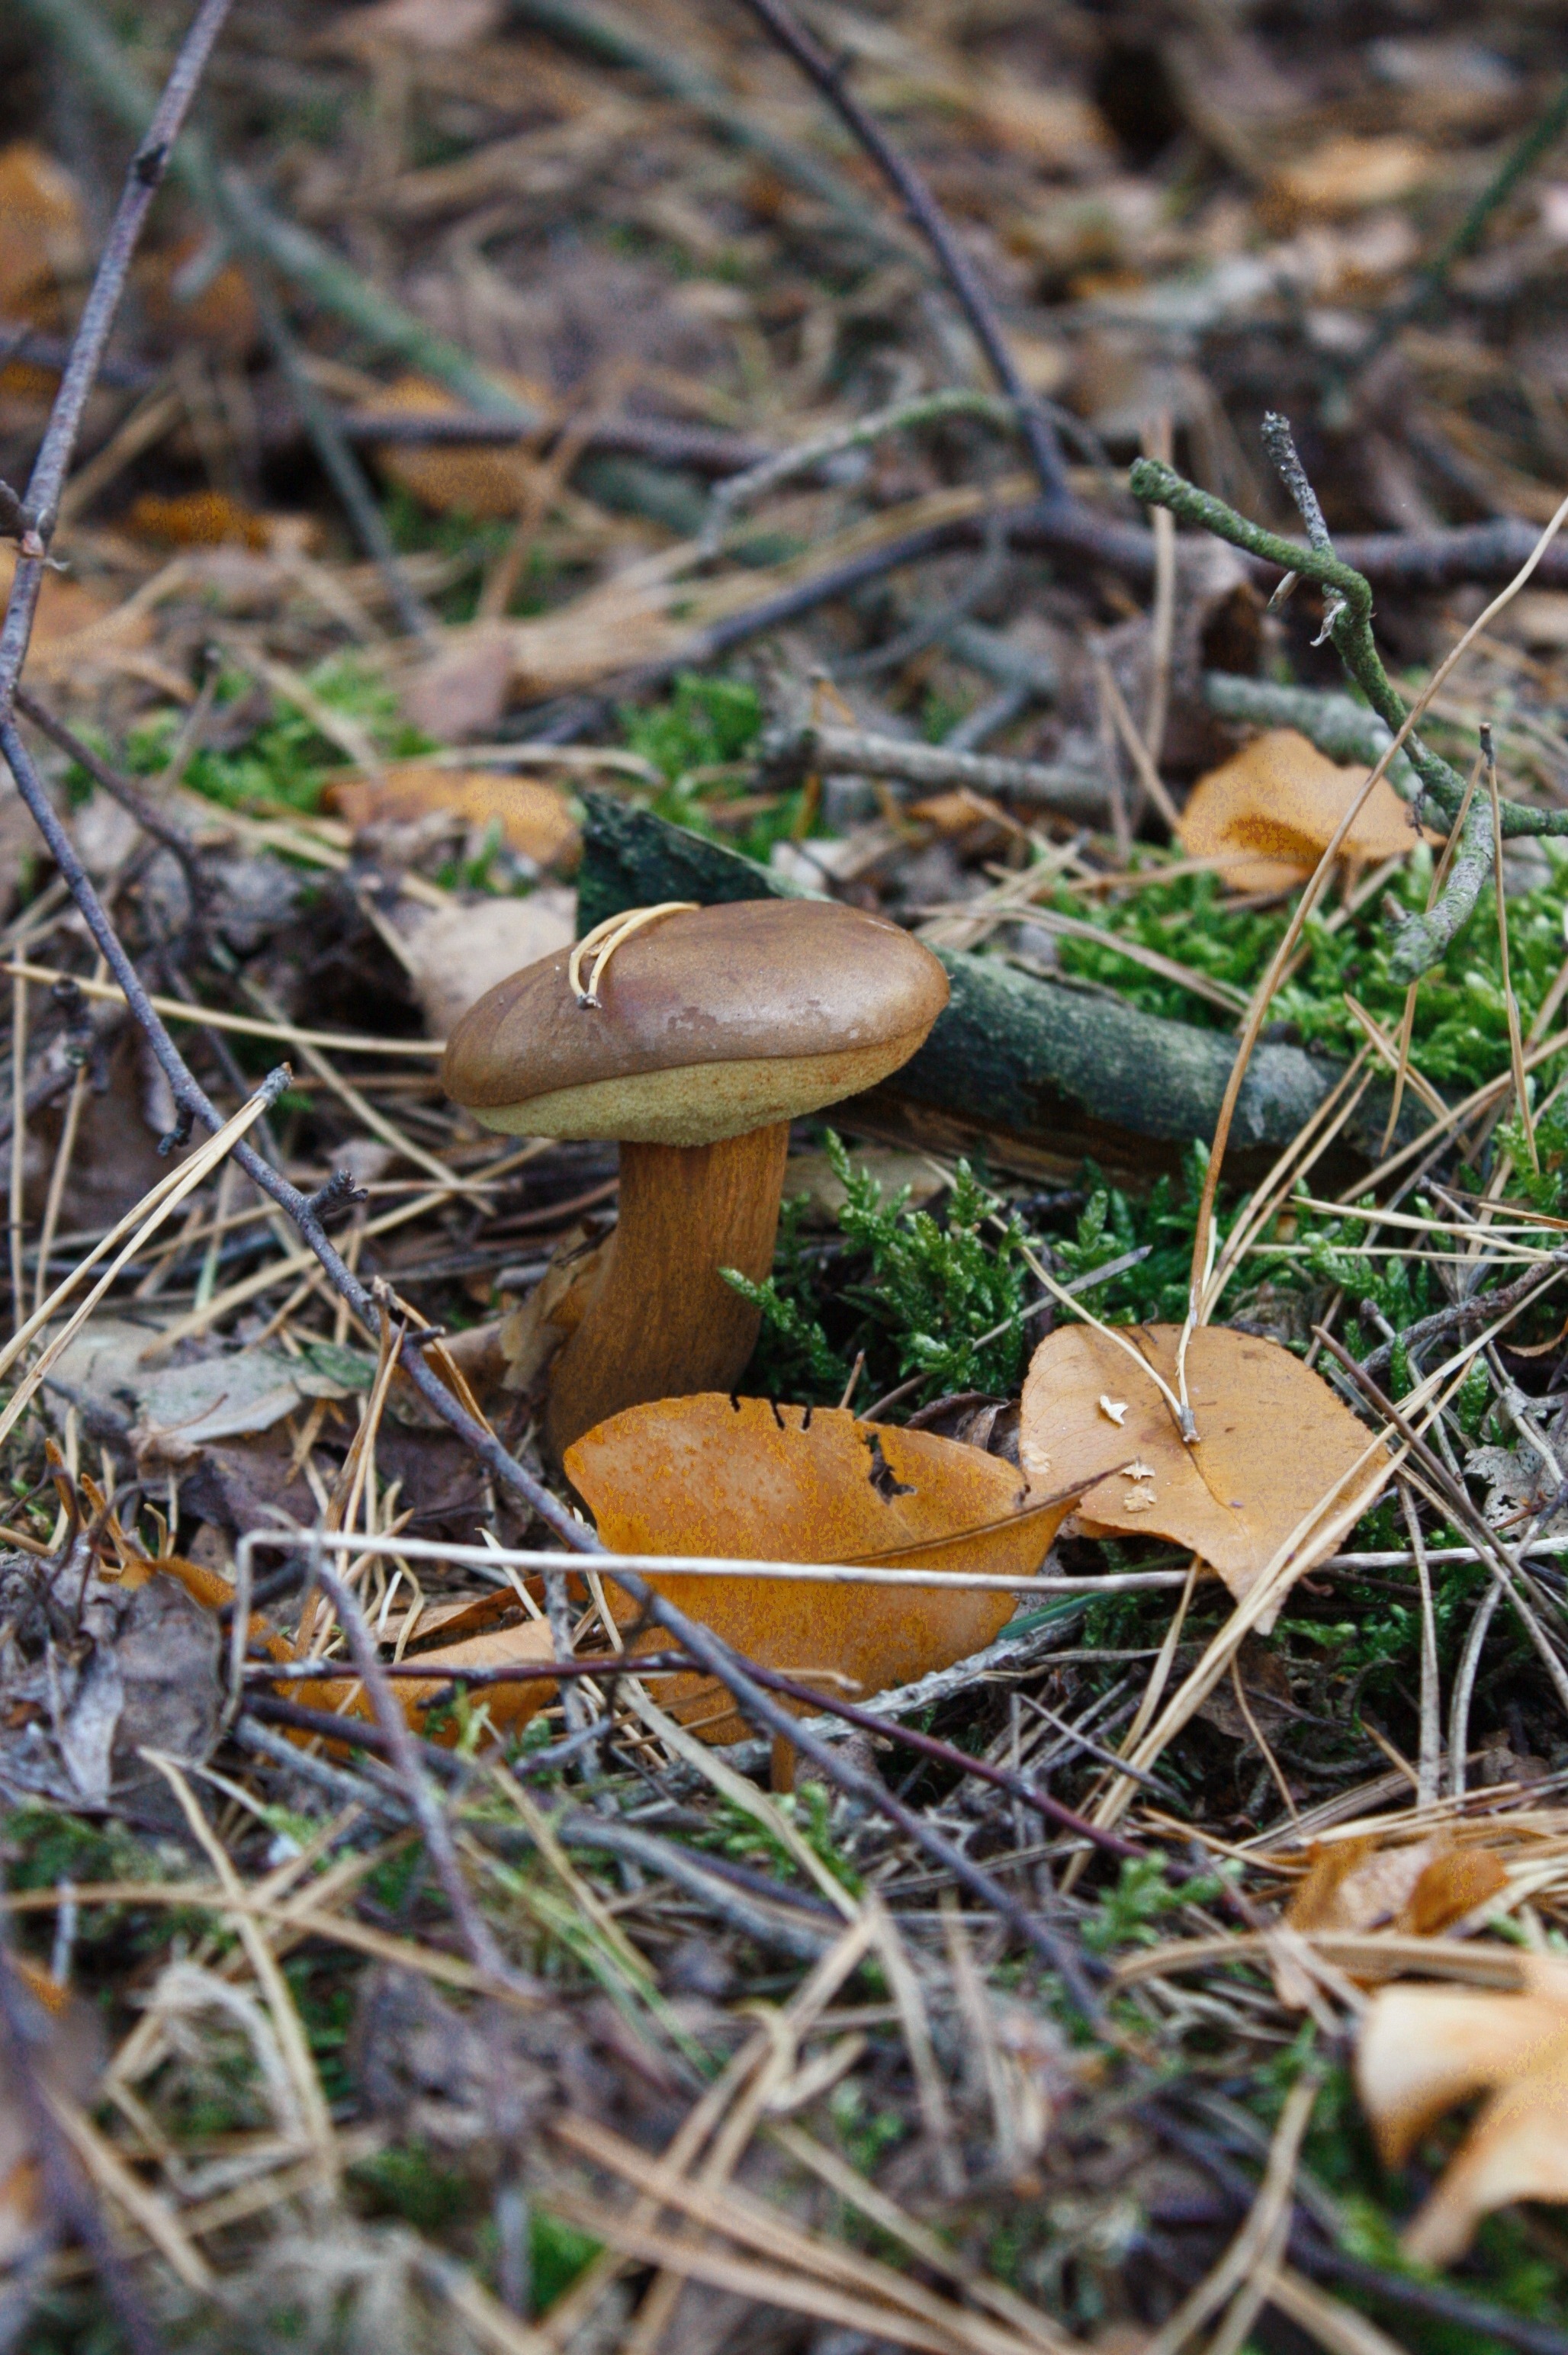
nature, forest, grass, leaf, wildlife, food, autumn, mushroom, eat, flora, season, fauna, fungus, woodland, habitat, bolete, edible, matsutake, brown chestnut boletus, oyster mushroom, edible mushroom, agaricaceae, penny bun